Greg Abbott

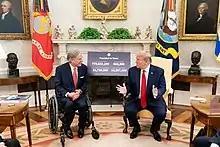
Abbott speaking with President Donald Trump and members of the White House Coronavirus Task Force in the Oval Office

In June 2015, Abbott signed a bill bolstering Texas's border security operations, including hiring additional state police, expanding the use of technology, and creating intelligence operations units. In November 2015, he announced that Texas would refuse Syrian refugees following the Paris terrorist attack earlier that month. In December 2015, Abbott ordered the Texas Health and Human Services Commission to sue the federal government and the International Rescue Committee to block refugee settlement, but a federal district court struck the lawsuit down.